Thomas Farr

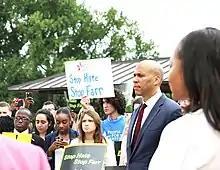
Senator Cory Booker at a protest opposing Trump's nomination of Farr in 2018.

In 1990, Farr served as the lead legal counsel on Jesse Helms' campaign. The campaign mailed two batches of postcards, totaling about 124,000, "virtually exclusively to black voters" warning "that residency requirements were strict and vote fraud was punishable by imprisonment." The first batch was sent "exclusively to the black voters who had a change of address associated with their name", while the recipients of the second batch were 93.1% African-American.